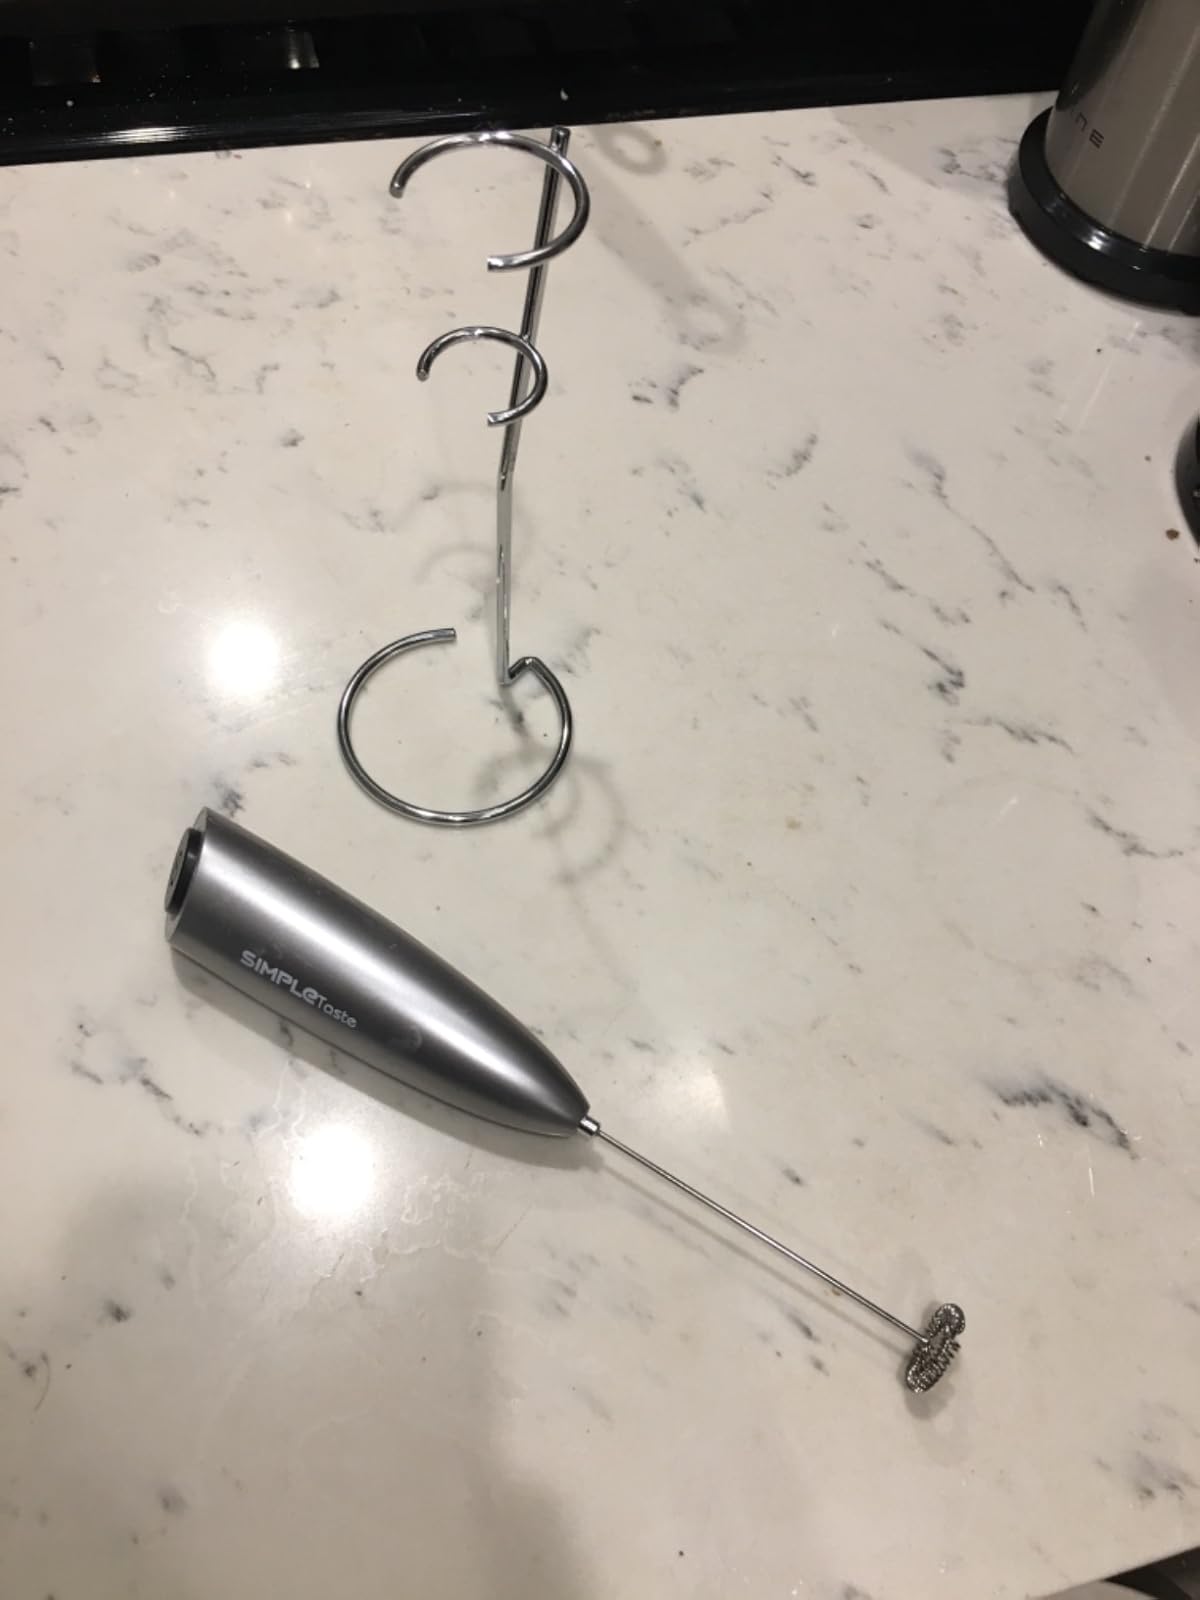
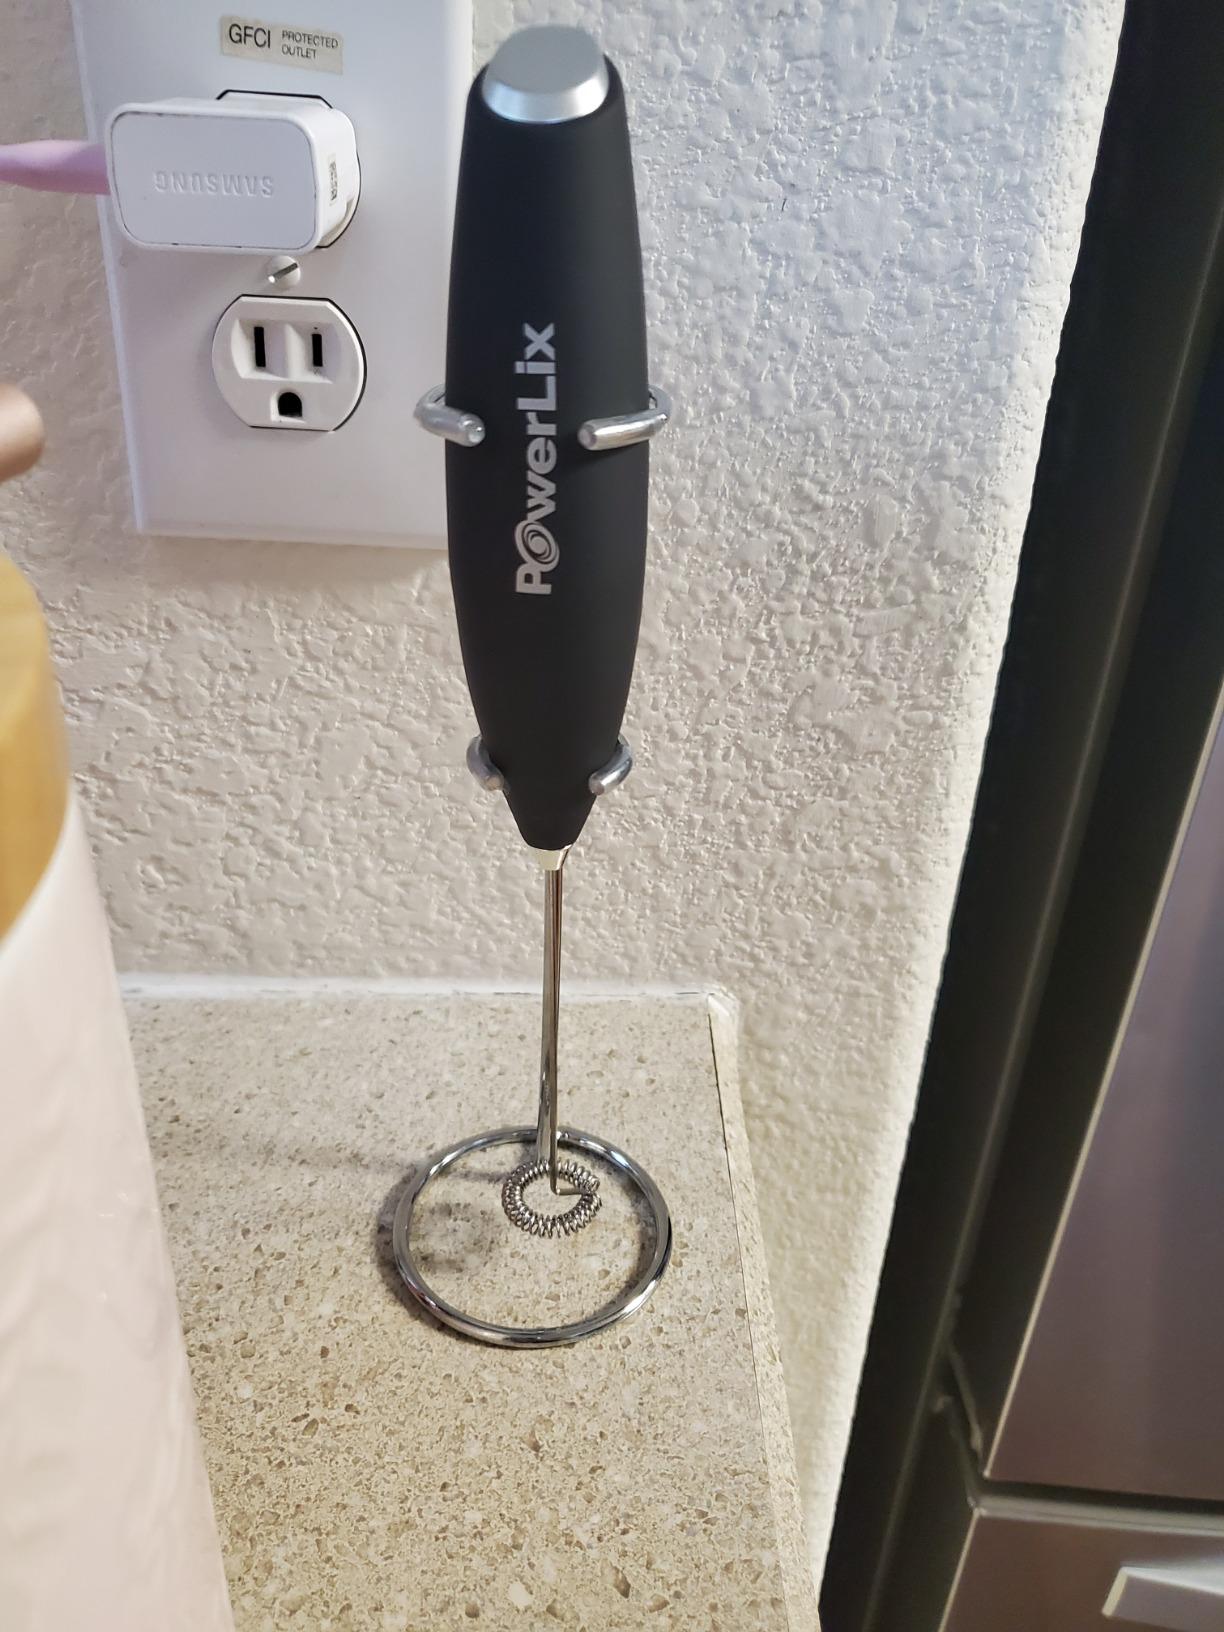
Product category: items_mixer
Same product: no